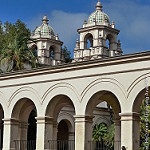
Scene: Outdoor